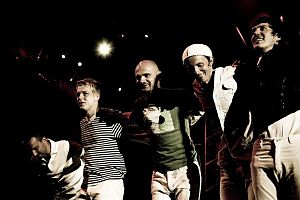
Brainstorm (band)
Brainstorm i 2008
Brainstorm er en lettisk musikgruppe, som har haft stor succes i de baltiske lande, samt Sverige. De blev valgt som Letlands allerførste repræsentanter ved Eurovision Song Contest i 2000, med sangen "My star". Sangen fik en fornem 3. plads.